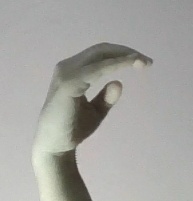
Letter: jeem